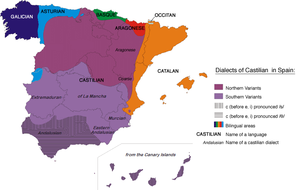
La dialectologie de la langue espagnole ou dialectologie hispanique est l'étude des propriétés dialectales, des modalités et variétés de la langue espagnole.